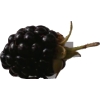
Label: blackberry